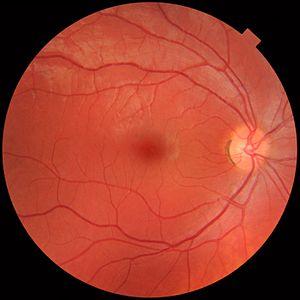
En ophtalmologie, le fond d'œil est un examen simple permettant d'examiner le fond de l'œil. Il permet d’observer la rétine et ses vaisseaux, la papille optique, la macula.